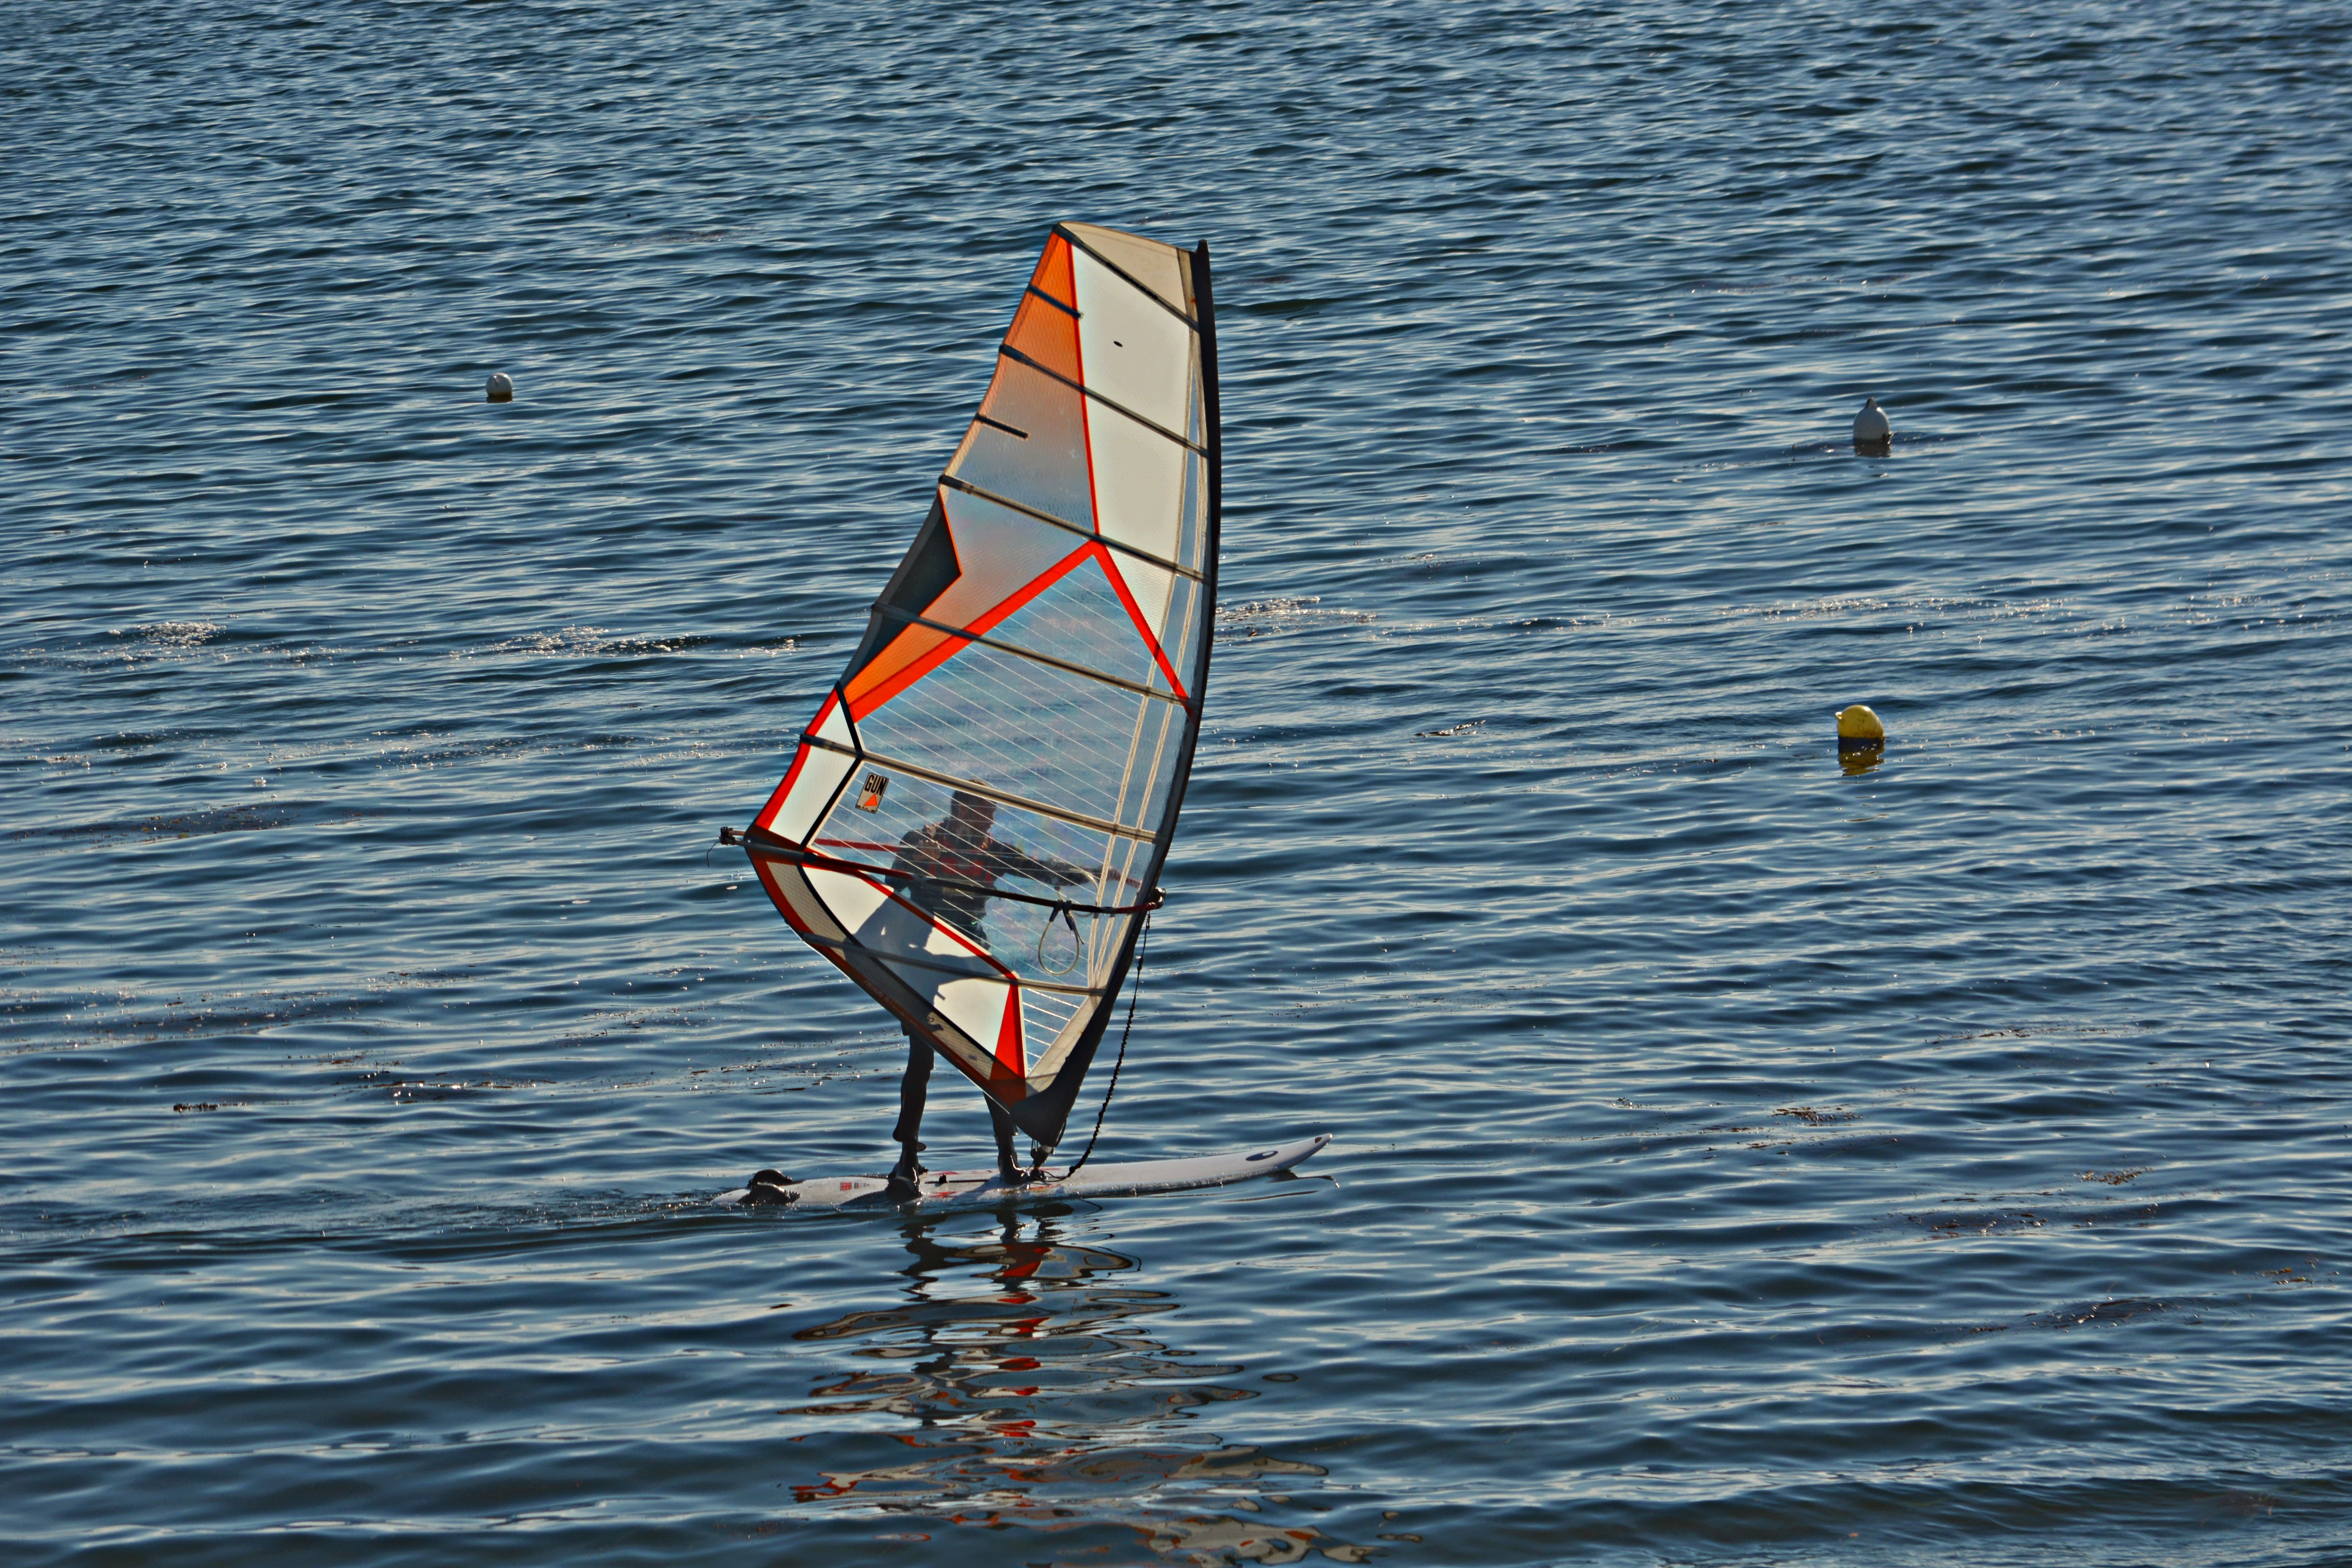
sea, water, sport, boat, wave, wind, surf, paddle, vehicle, sailing, leisure, toy, sports, boating, windsurfing, sail, water sport, wind wave, boardsport, surface water sports